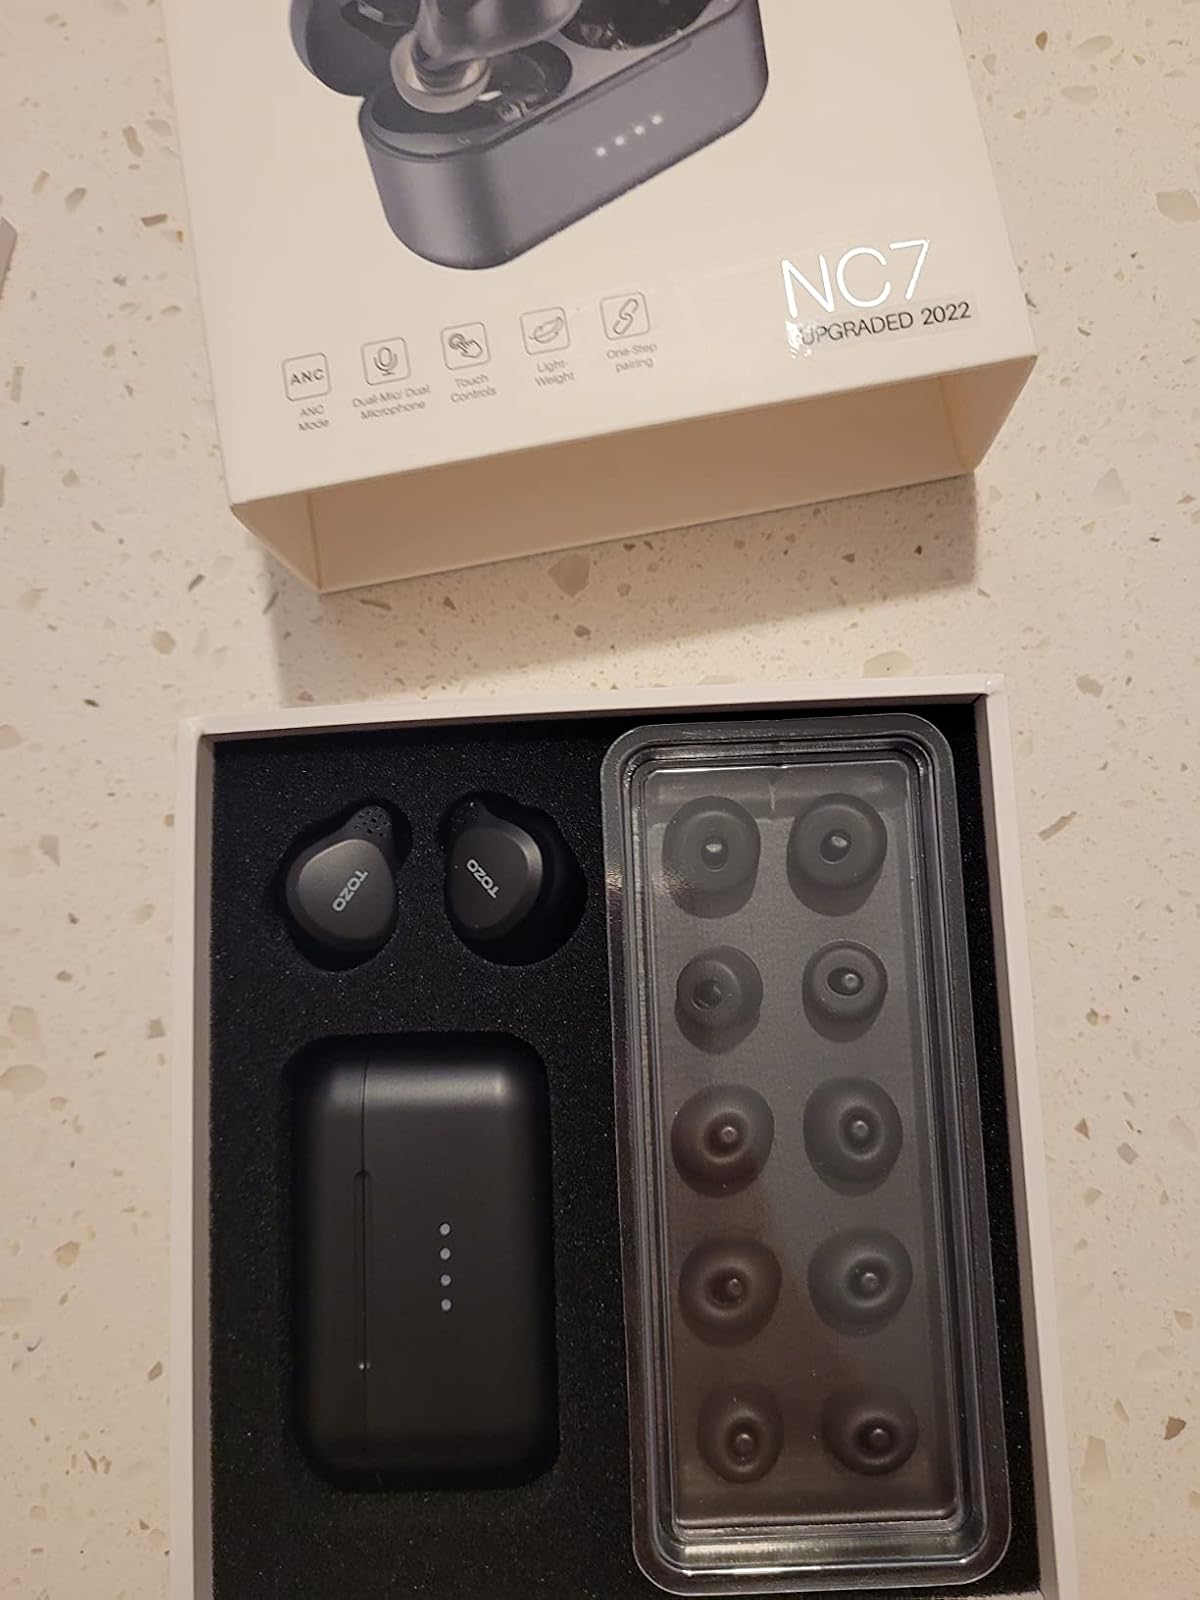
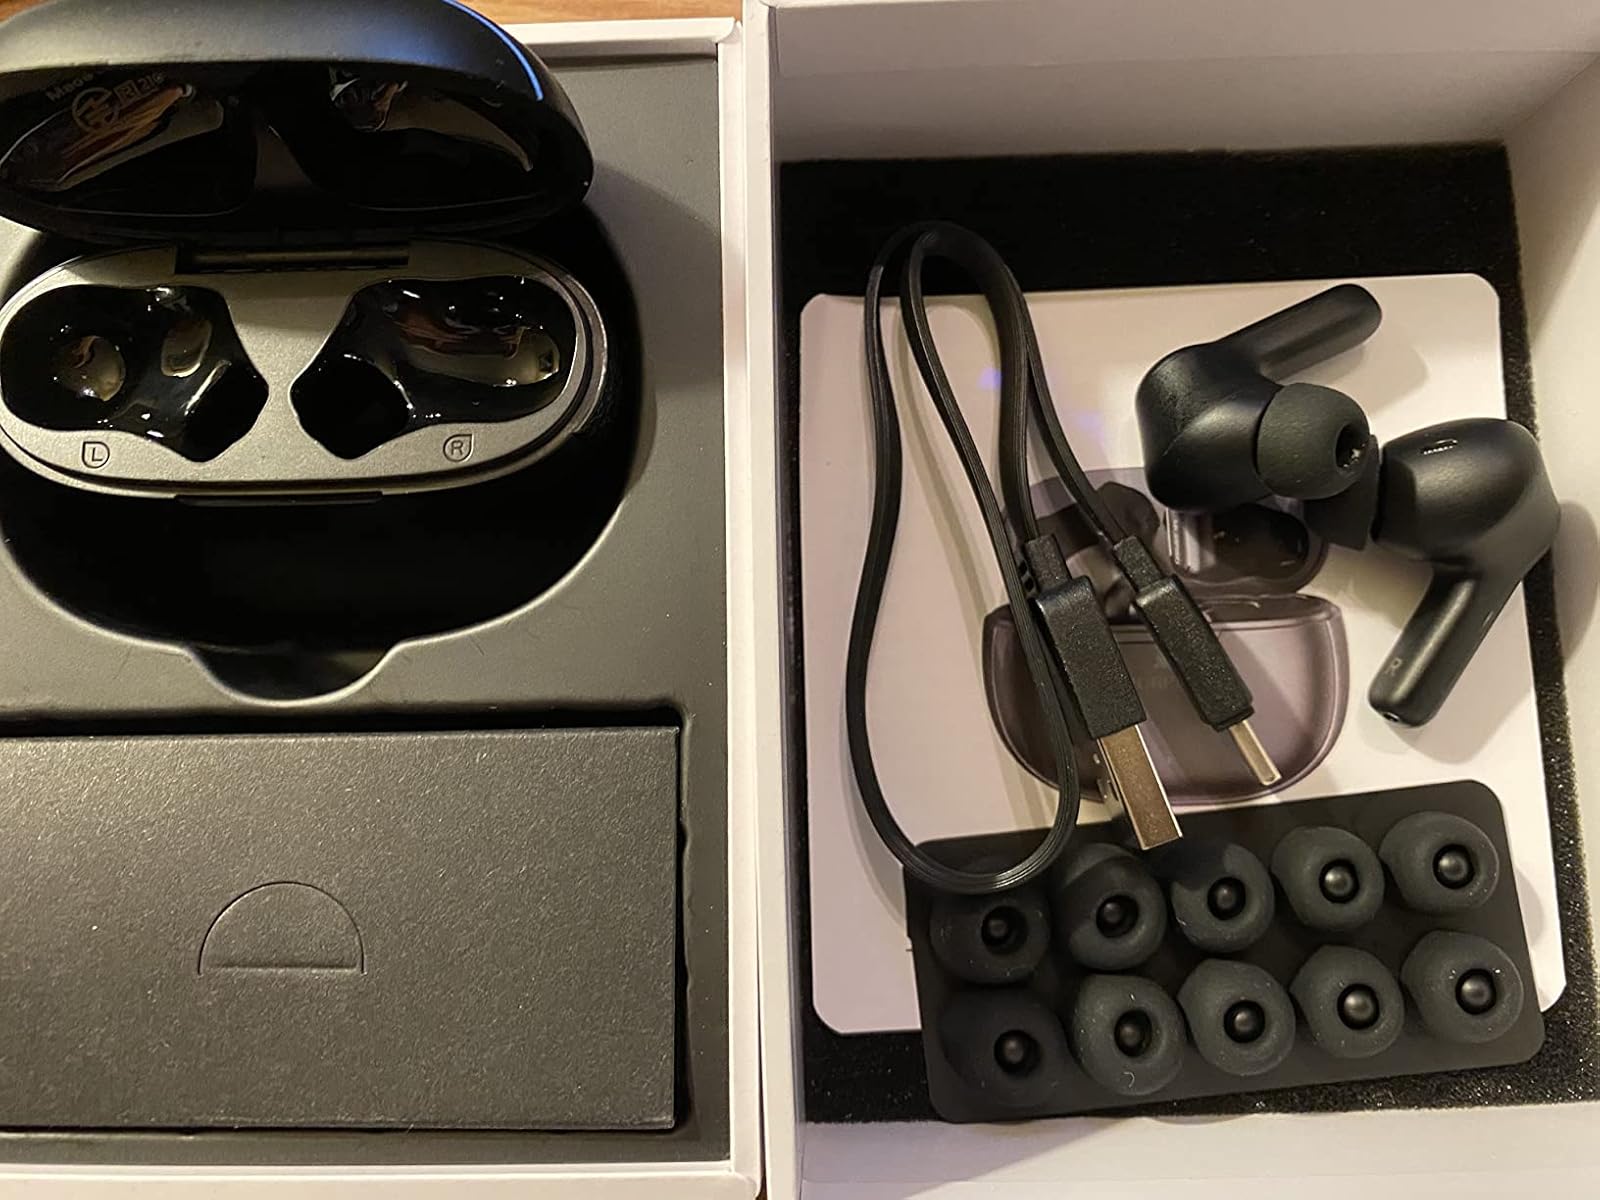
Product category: earbuds
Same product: no